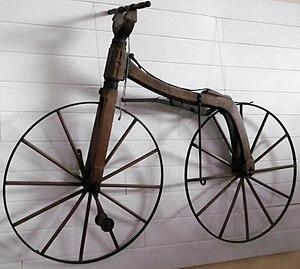
Vélocipède qui aurait été construit en 1853 par Philipp Moritz Fischer
Philipp Moritz Fischer, né le 8 mars 1812 à Schweinfurt, et mort le 6 septembre 1890 dans la même ville, est un facteur de pianos qui aurait inventé en 1853 le vélocipède en fixant des pédales sur la roue avant d'une draisienne, quelques années avant le Français Pierre Michaux.